Jimmy Goodrich

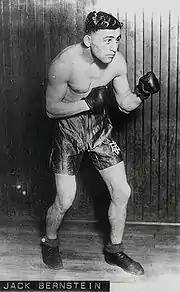
Jack Bernstein

In his remaining four years as a boxer, he continued to face stiff competition. He had a bout with Baby Joe Gans, two bouts with Jr. Lightweight ex-champion Jack Bernstein, and bouts with both Ruby Goldstein, and Eddie "Kid" Wagner.